West Virginia National Guard

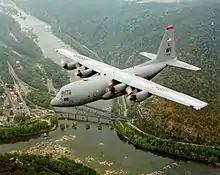
A C-130H of the West Virginia Air National Guard flying over Harpers Ferry, 2006

On 13 May 2005, the Department of Defense released its Base Realignment and Closure, 2005 (BRAC) report, and the 130th Airlift Wing was one of the units slated to be eventually decommissioned. Its complement of eight C-130H aircraft would be realigned to Pope Air Force Base, and its complement of expeditionary combat support (ECS) personnel to the 167th Airlift Wing.